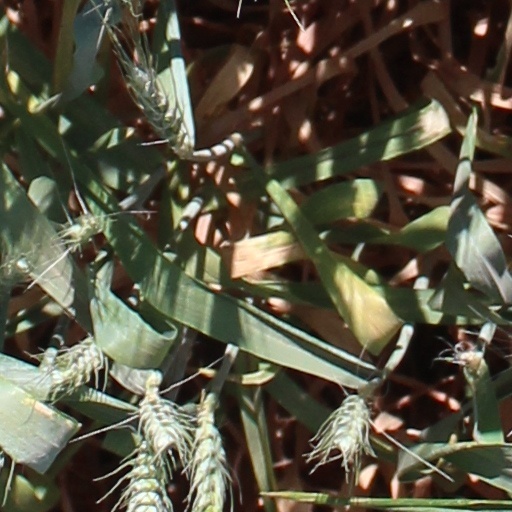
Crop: wheat